Mirza Basheer-ud-Din Mahmood Ahmad

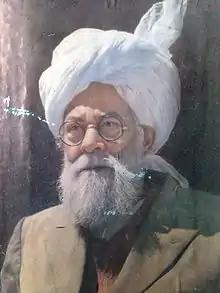
Mirza Mahmood Ahmad in 1954

In 1947 following the independence of Pakistan in 1947. He carefully oversaw the emigration of members of the community from Qadian to Pakistan. He kept 313 men known as "Dervishes" in Qadian to guard the sites holy to Ahmadis, including two of his sons. Initially the Community settled at Lahore and it wasn't until 1948 that the Community found a tract of arid land and built the town of Rabwah under the leadership of the Khalifa. Rabwah swiftly developed into the Community's new headquarters. In Pakistan, Mahmood Ahmad delivered a series of lectures on the future of Pakistan in terms of: